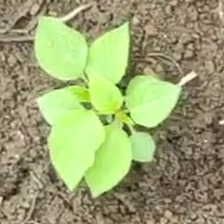
Weed species: Obscure_morning _glory(Ipomoea obscura)